New Orleans hip-hop

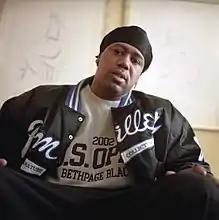
Rapper-entrepreneur Master P (2004)

Mystikal: Michael Tyler (Mystikal) brought unparalleled energy and charisma to the New Orleans rap scene, blending rapid-fire delivery with raw Southern grit. Known for hits like "Shake Ya Ass" and "Danger (Been So Long)," his commanding presence on the mic made him a standout star during No Limit's golden era.